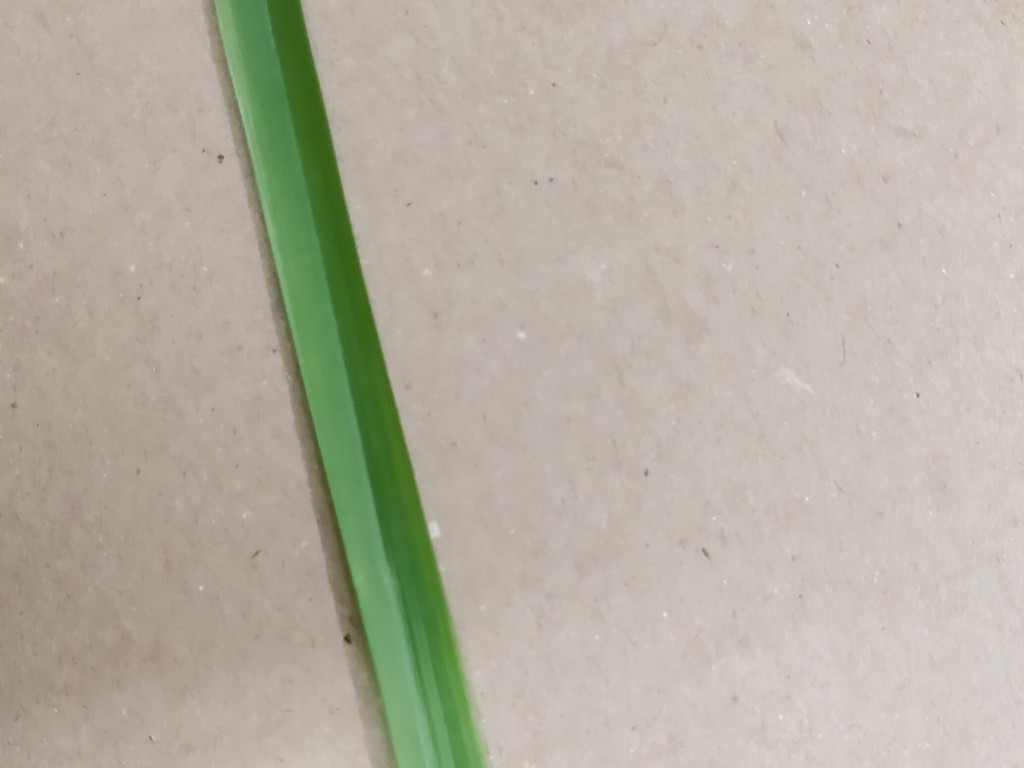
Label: Healthy